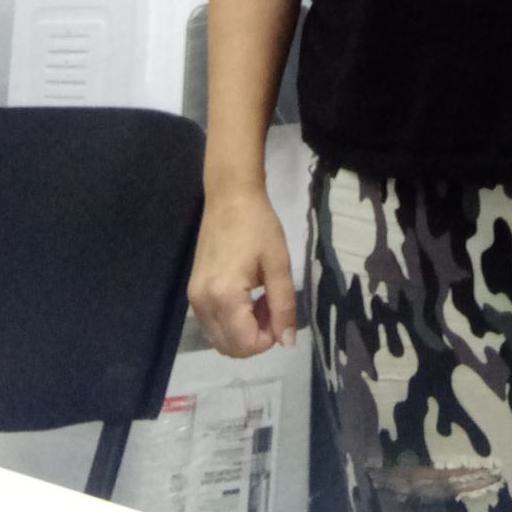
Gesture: no_gesture